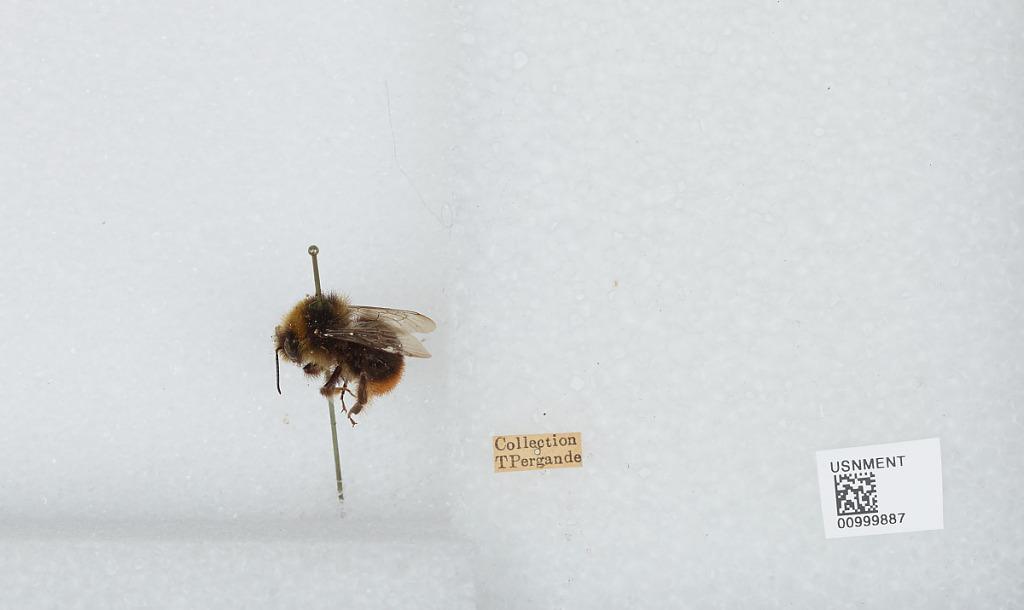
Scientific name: Bombus (Melanobombus) lapidarius lapidarius (Linnaeus)